JEMS Architekci

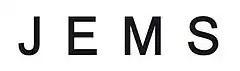

JEMS Architekci is an architectural firm based in Warsaw, Poland.